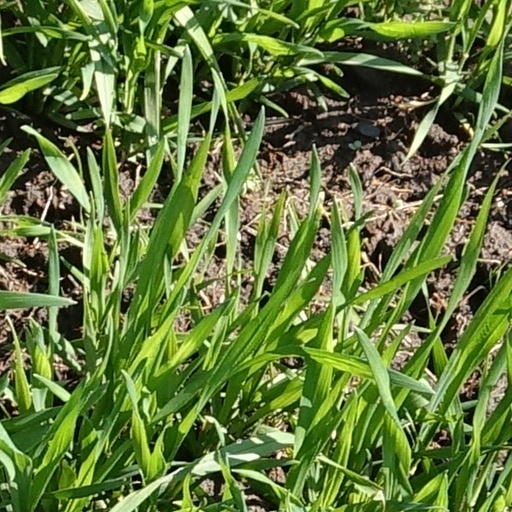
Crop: wheat